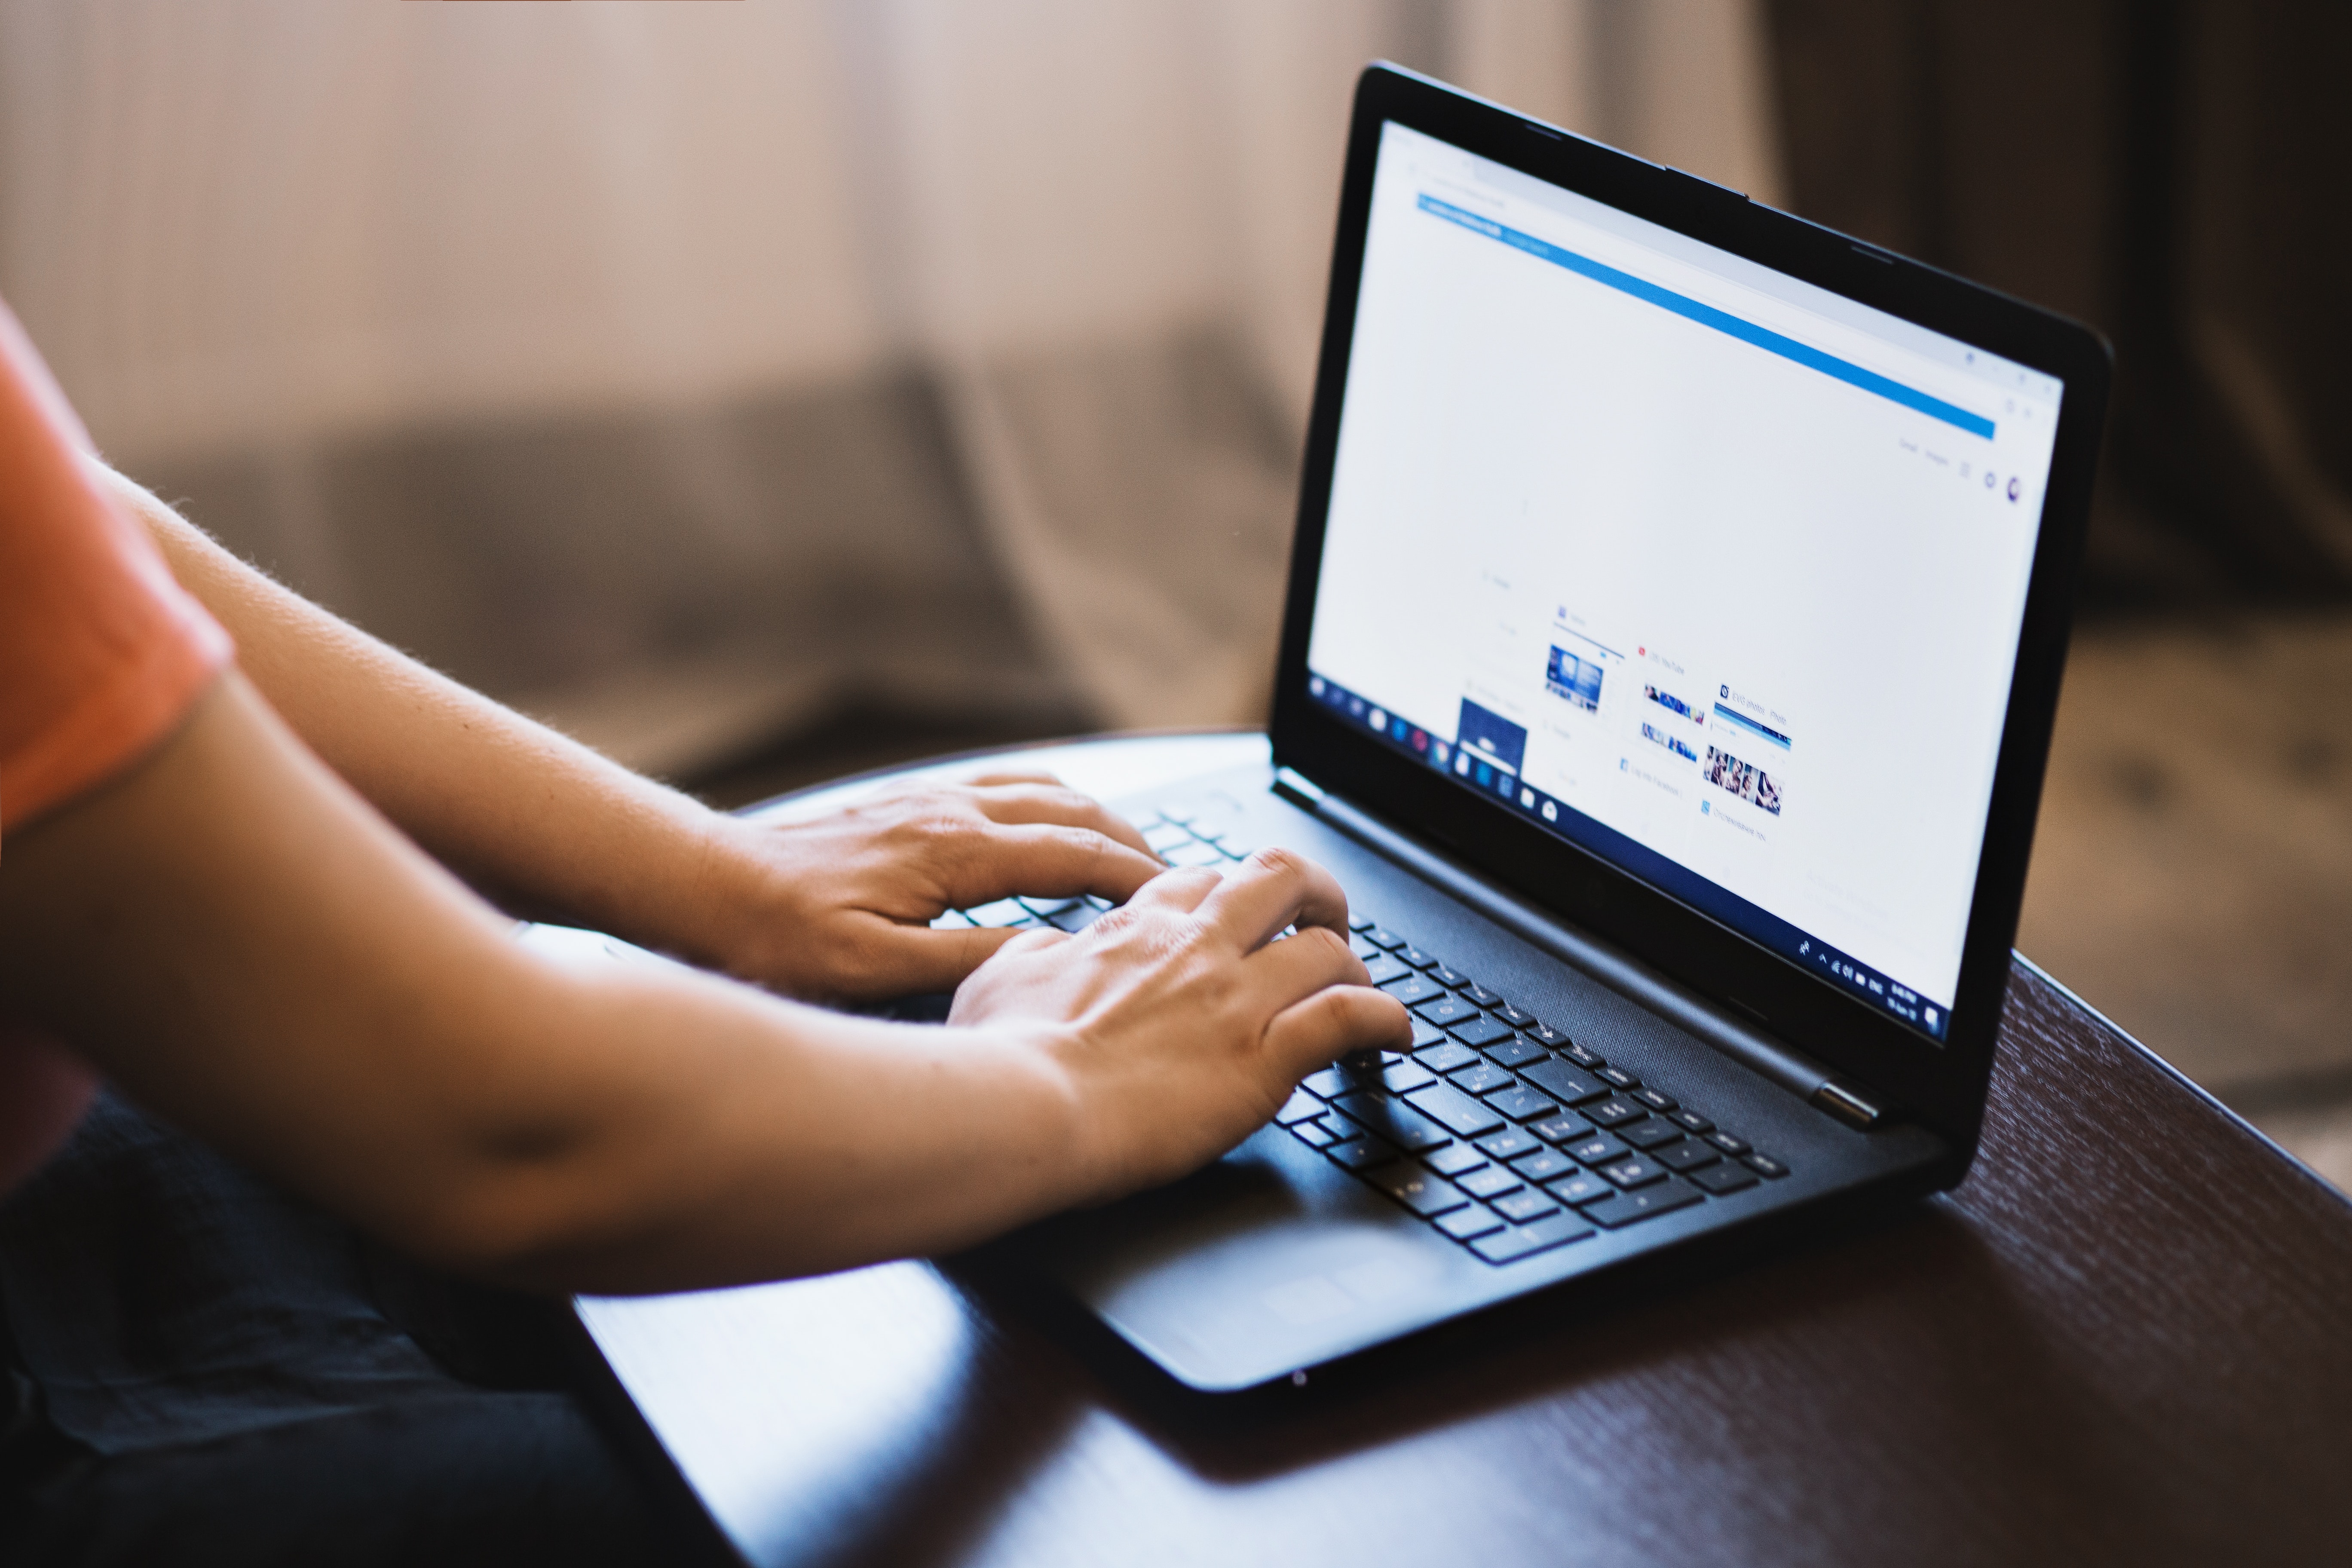
laptop, hand, technology, electronic device, typing, computer keyboard, computer, netbook, finger, software engineering, display device, personal computer, nail, gesture, touchpad